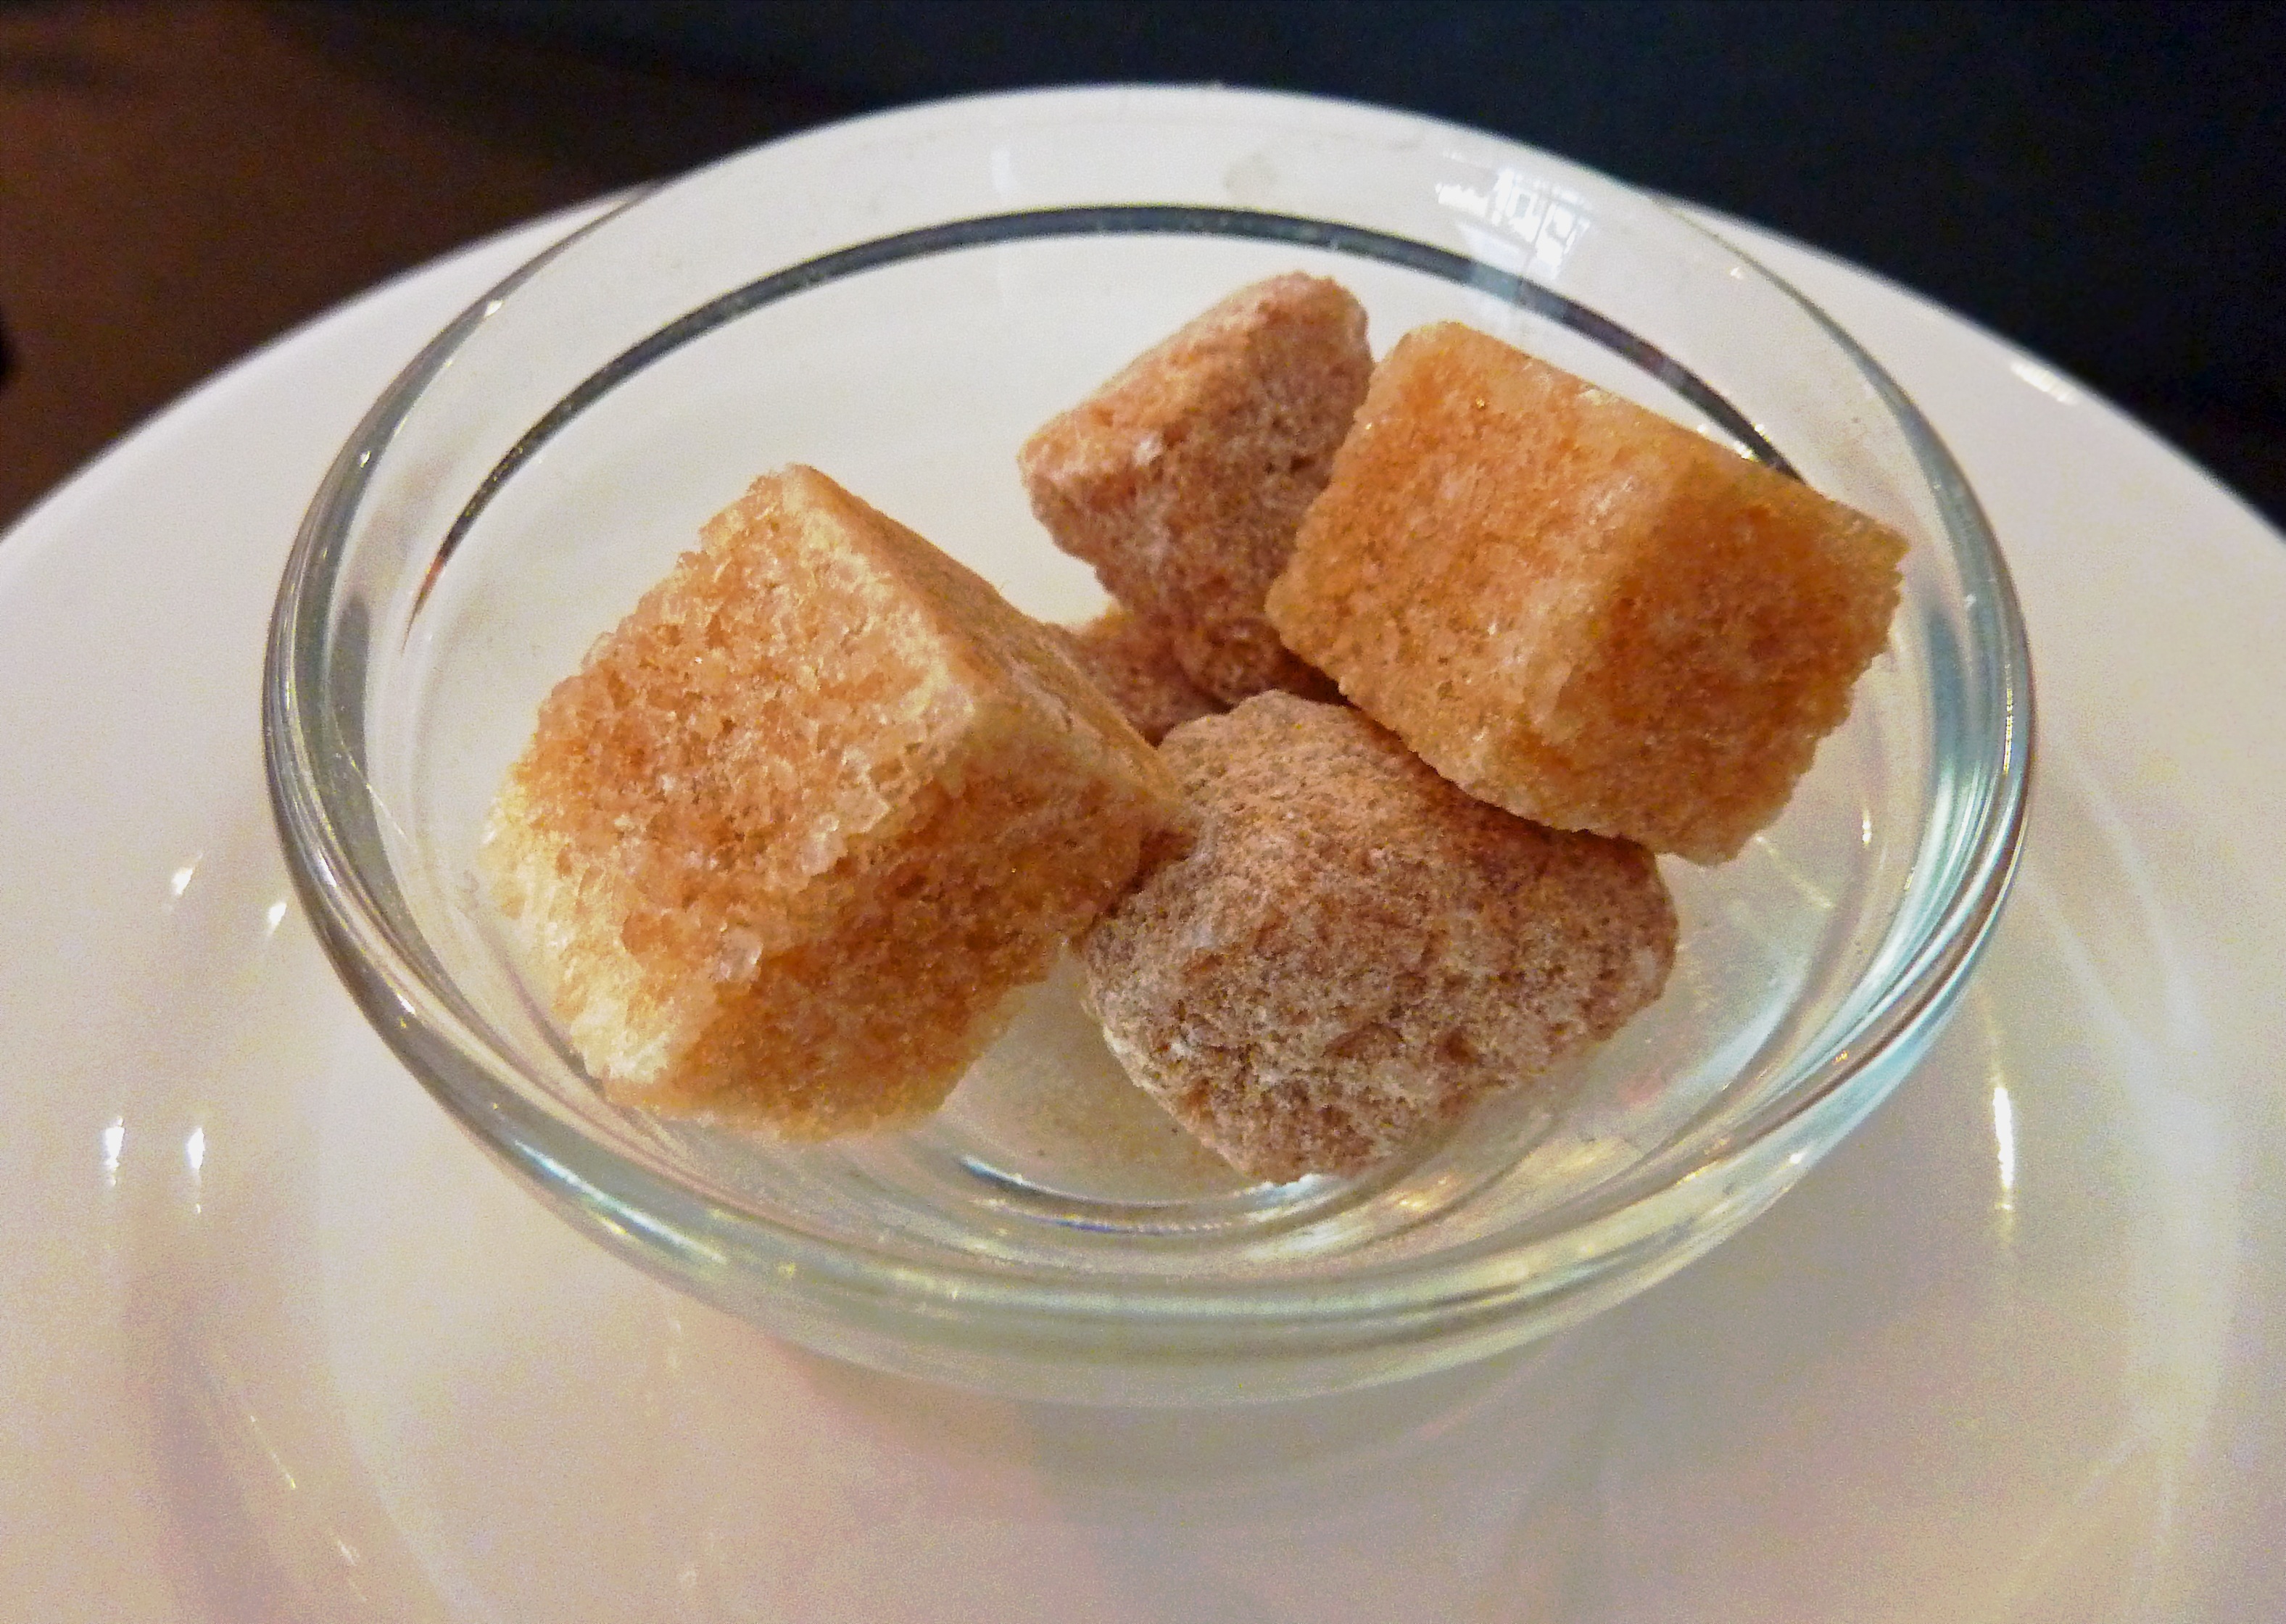
white, sweet, dish, meal, food, produce, breakfast, dessert, cuisine, delicious, spoon, asian food, calories, sugar, fine, vegetarian food, candy cane, sweetness, treat, flavor, trickle, sweeteners